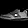
Label: Sneaker